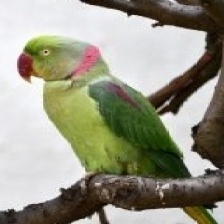
Species: ALEXANDRINE PARAKEET
Scientific name: PSITTACULA EUPATRIA